Carshalton

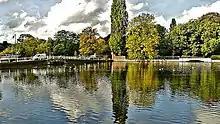
Looking across Lower Pond towards Grove Park

The Grade II* listed Water Tower (or Bagnio as it was known at the time) was built in the early 18th century, primarily to house a water driven pump supplying water to Carshalton House (now St Philomena's School) and the fountains in its gardens. It was planned as a multi-purpose building, and also contains an orangery, a saloon and a bathroom which retains original Delft tiles. The Water Tower is also surrounded by a garden, which features an 18th-century Hermitage, which was restored in the early 1990s, as well as the rustic-style "Folly Bridge".